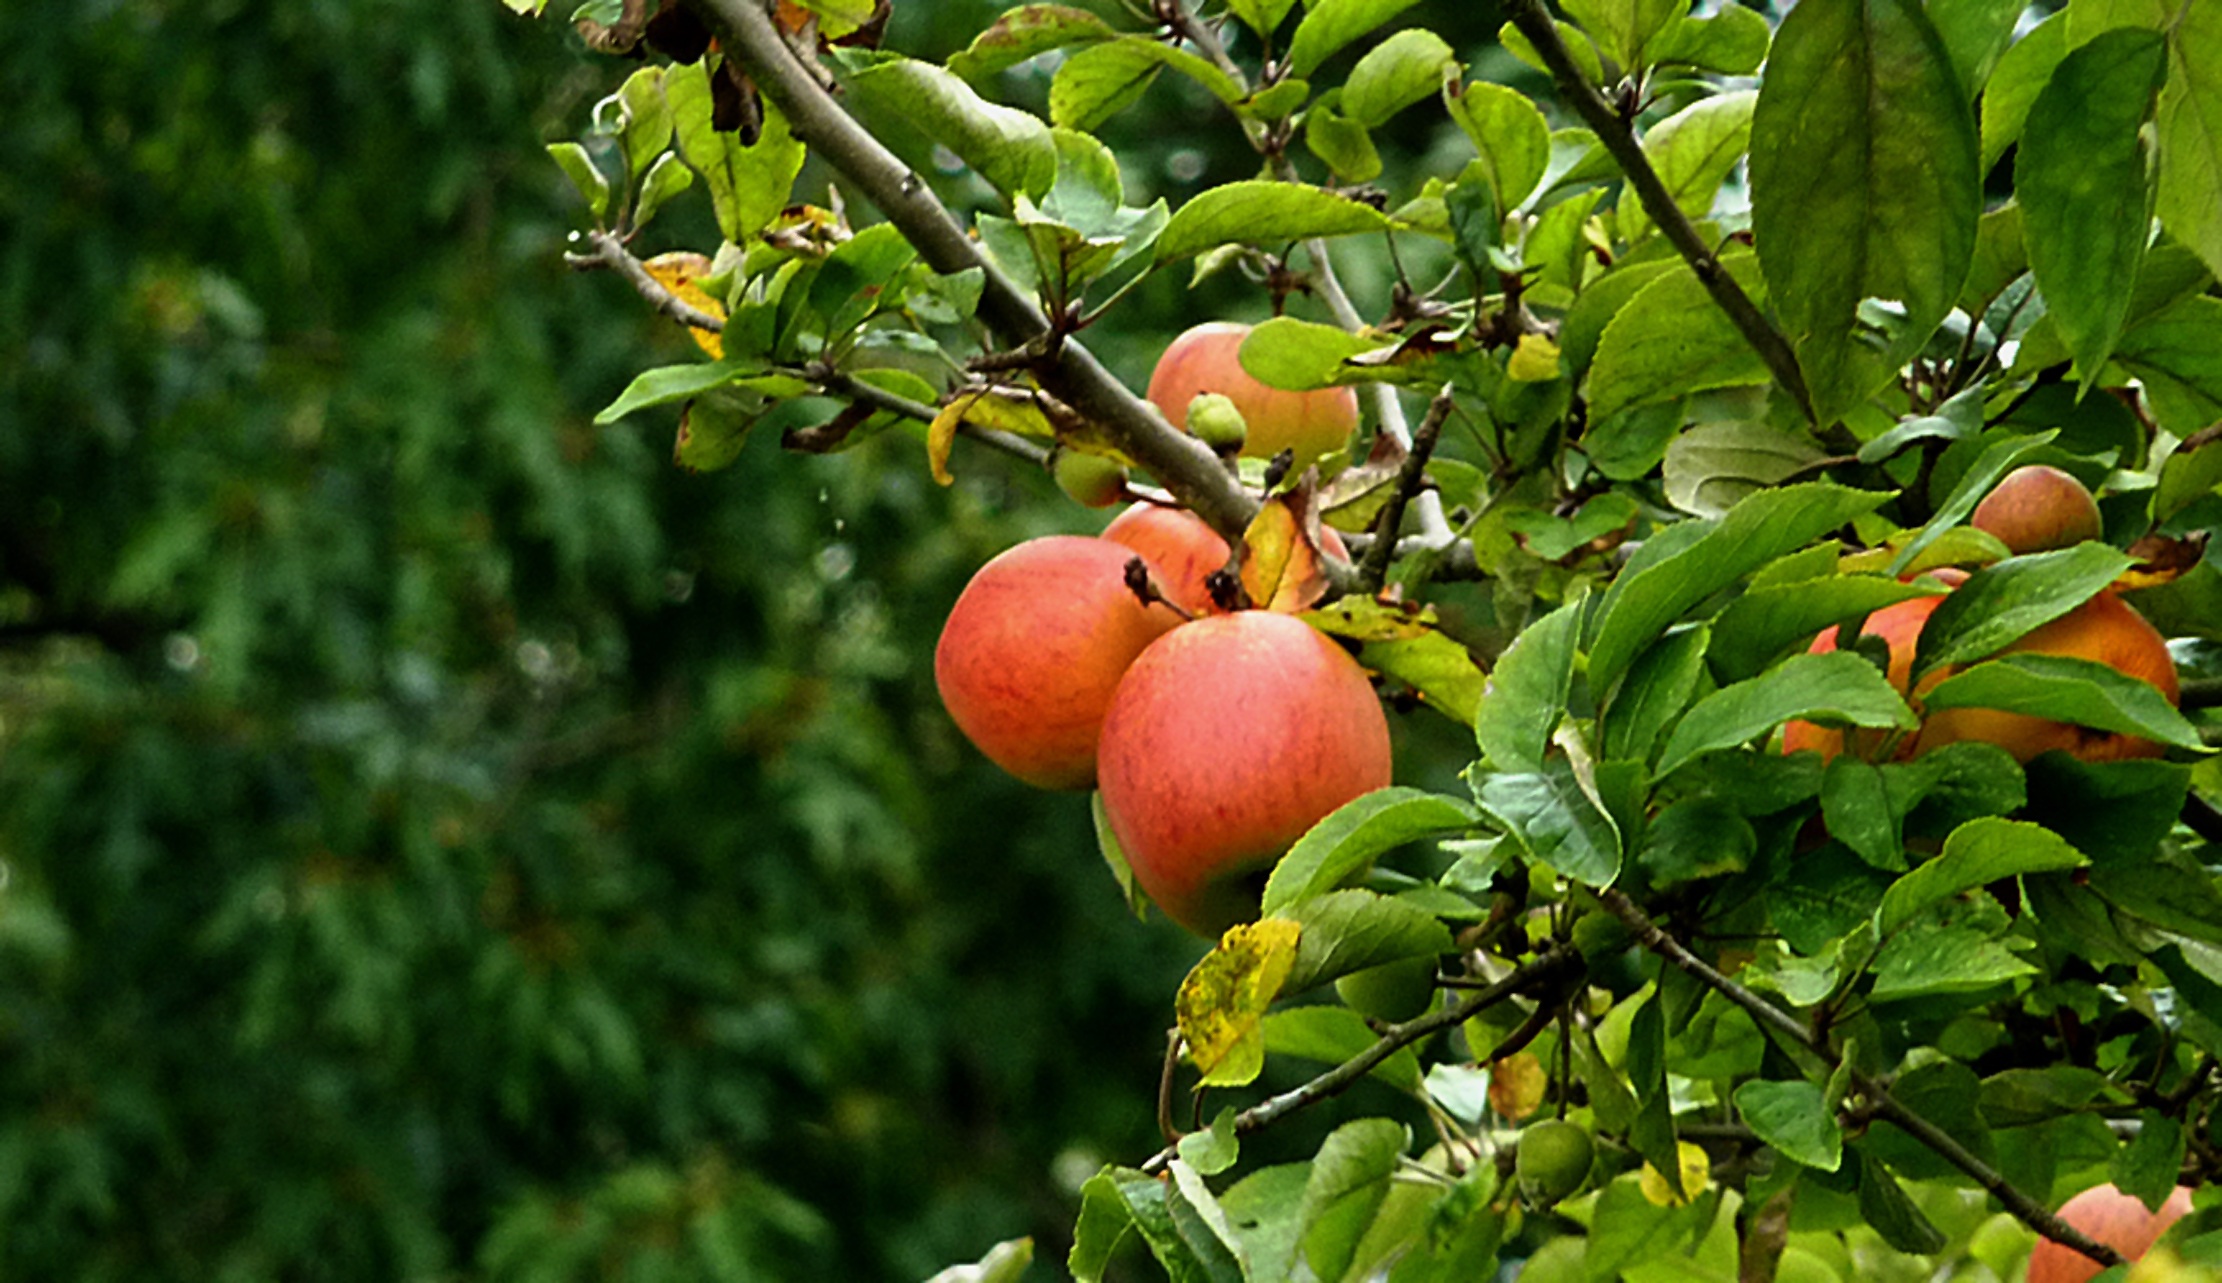
apple, tree, branch, plant, fruit, sweet, leaf, flower, food, green, red, produce, autumn, botany, garden, healthy, flora, delicious, thanksgiving, shrub, fruit tree, fruits, late summer, vitamins, frisch, citrus, apple tree, flowering plant, rose family, woody plant, land plant